Ted Lieu

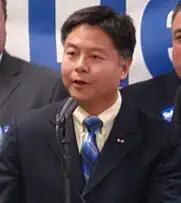
Lieu as a California State Senator, 2011

Lieu won a September 13, 2005, special election to fill the 53rd Assembly district following the death of incumbent Mike Gordon. Lieu defeated three Republicans, including physician Mary Jo Ford and fellow Torrance city councilman Paul Nowatka.